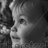
Emotion: surprise